New York State Route 878

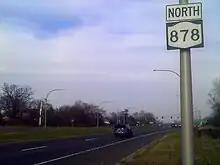
Heading north from the Atlantic Beach Bridge on NY 878 in Nassau County

The portion of Rockaway Boulevard and Turnpike between NY 27 and the Atlantic Beach Bridge was originally designated as New York State Route 104 by 1931. However, this designation was removed by 1932.